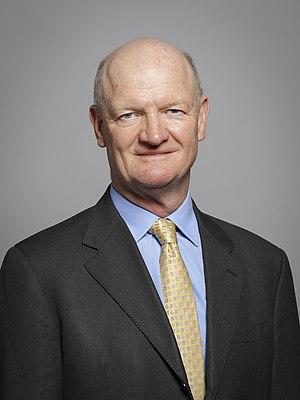
Le secrétaire d'État à l'Éducation du cabinet fantôme fait partie du cabinet fantôme du Royaume-Uni. Il est chargé de la politique de l'opposition sur l'éducation.
David Linsay Willetts, baron Willetts, né le 9 mars 1956 à Birmingham, est un homme politique britannique.
La circonscription d'Havant est une circonscription parlementaire britannique située dans le Hampshire.